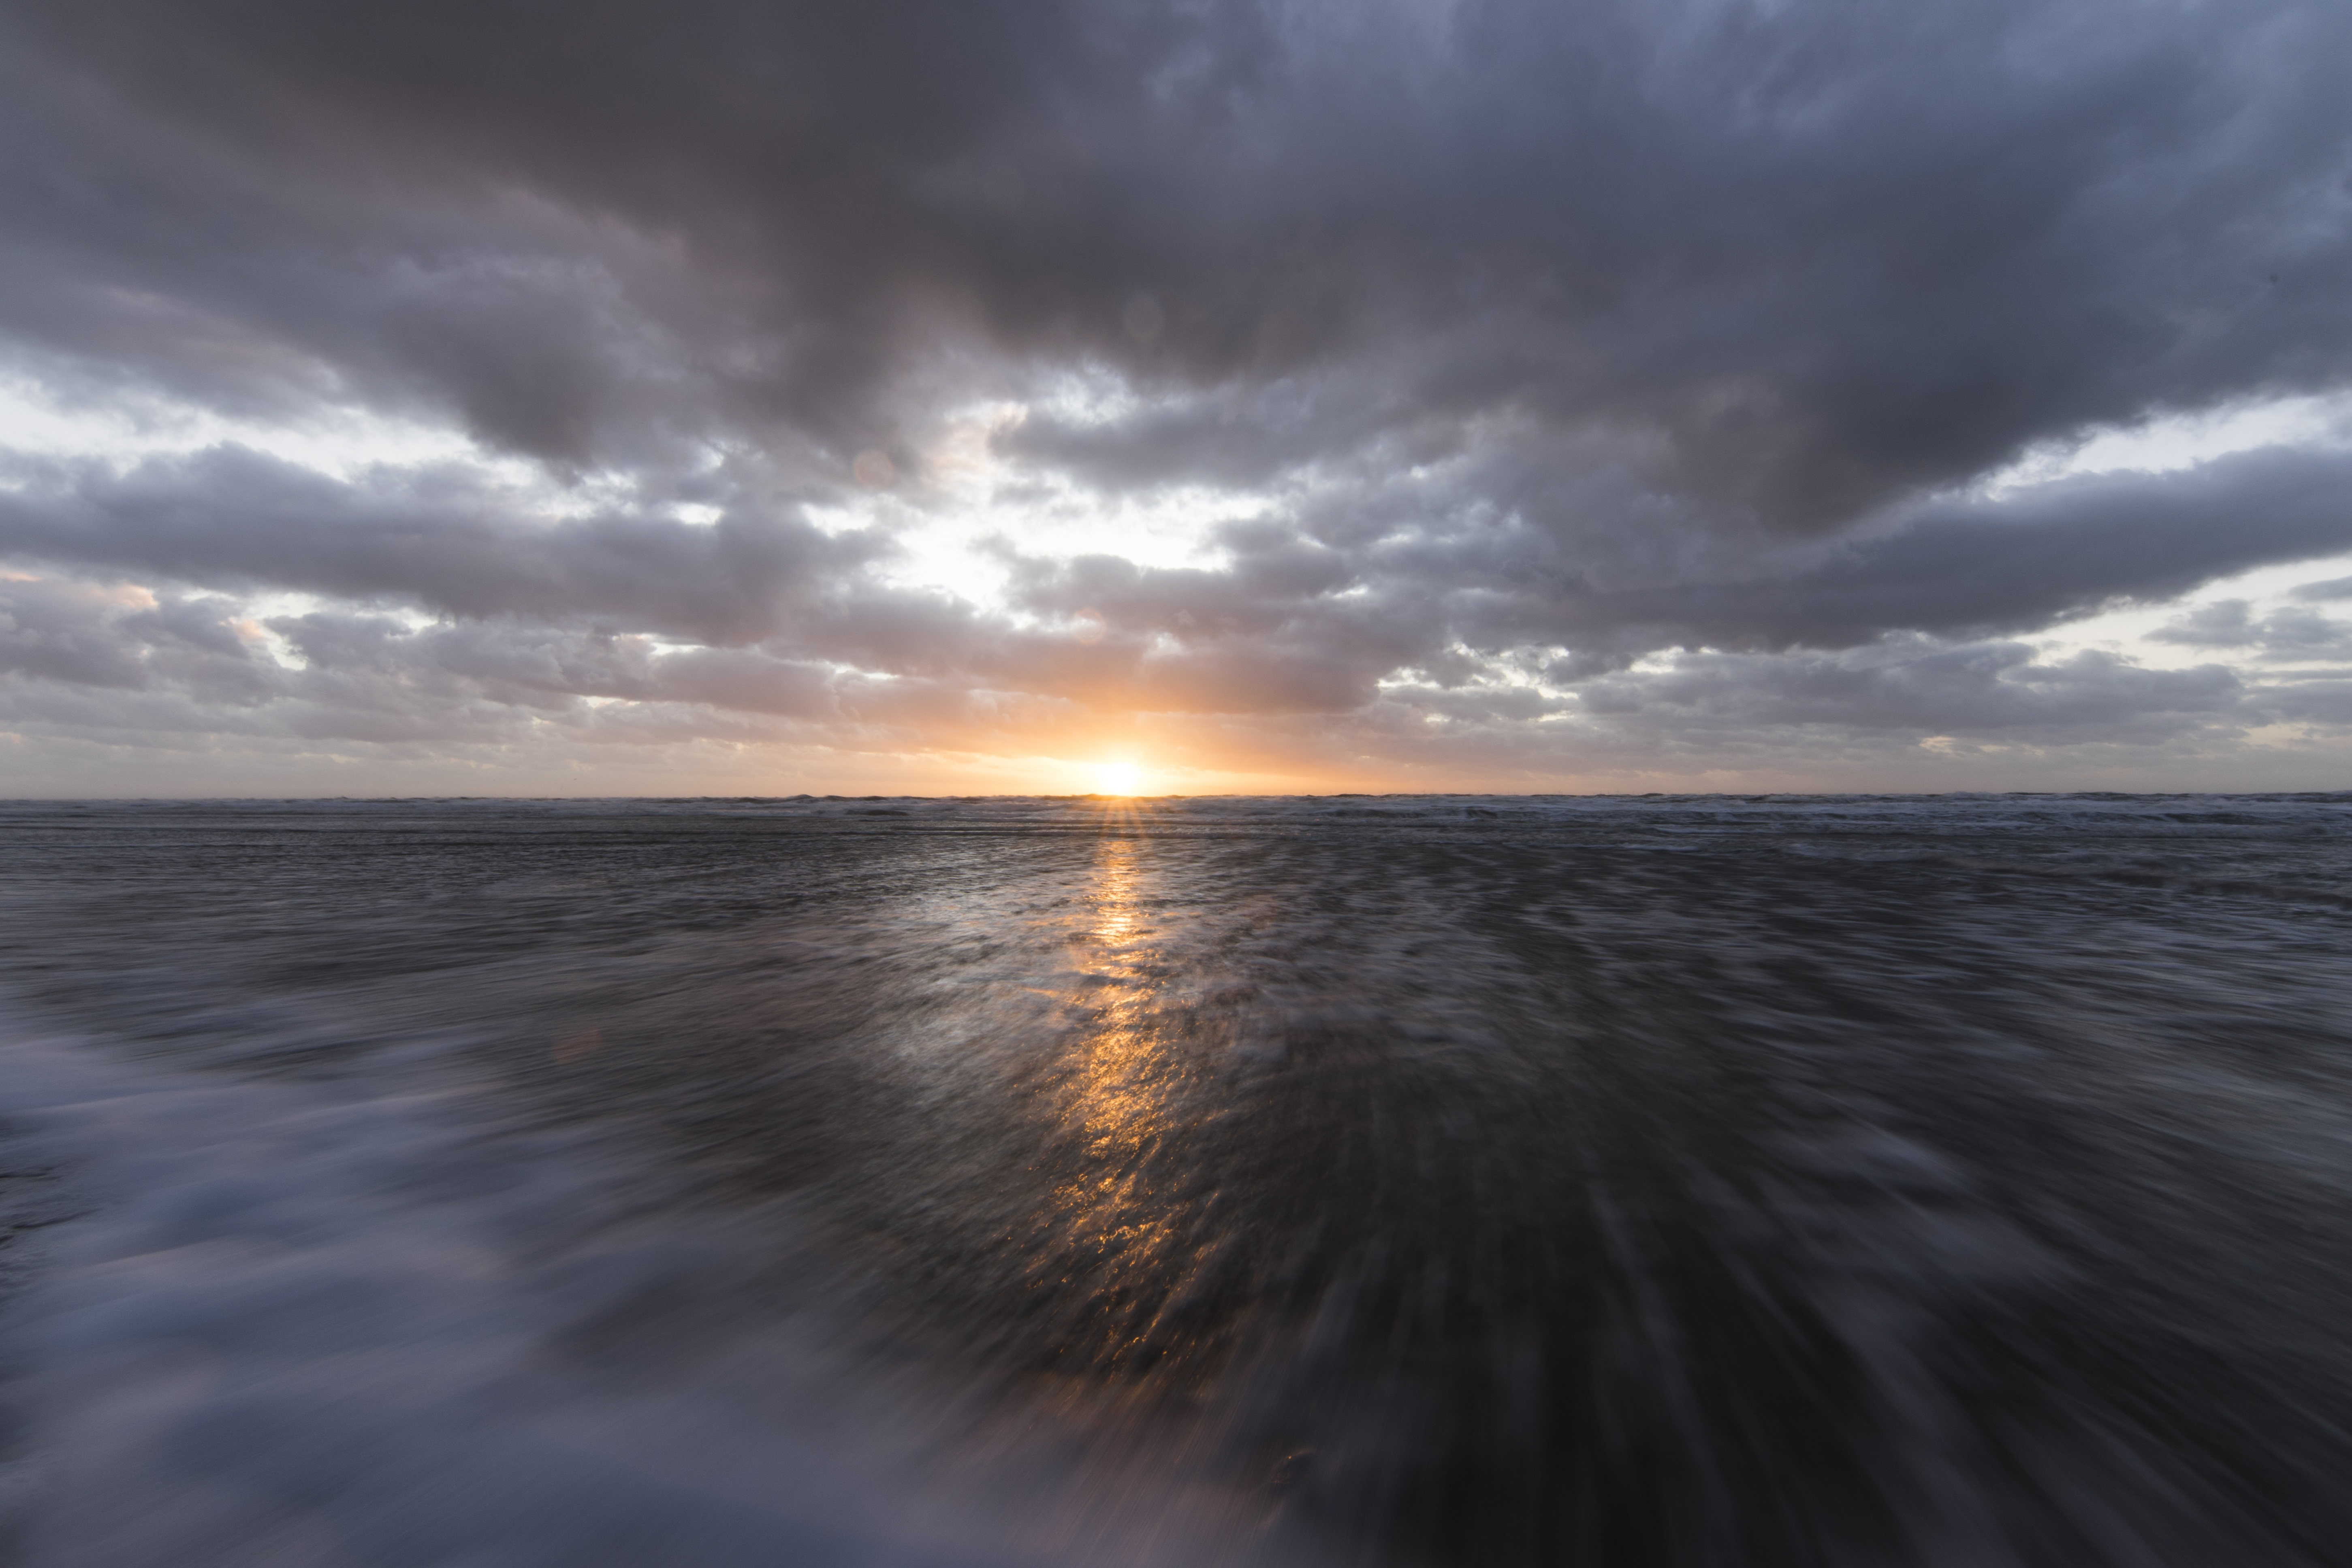
beach, landscape, sea, coast, water, nature, outdoor, ocean, horizon, silhouette, cloud, sky, sun, sunrise, sunset, sport, boat, sunlight, morning, shore, wave, dawn, atmosphere, summer, vacation, travel, dusk, evening, reflection, relax, tropical, color, seascape, weather, peace, calm, lifestyle, clouds, sail, sunset sky, destination, sunset landscape, beach sunset, sunset beach, meteorological phenomenon, atmospheric phenomenon, wind wave